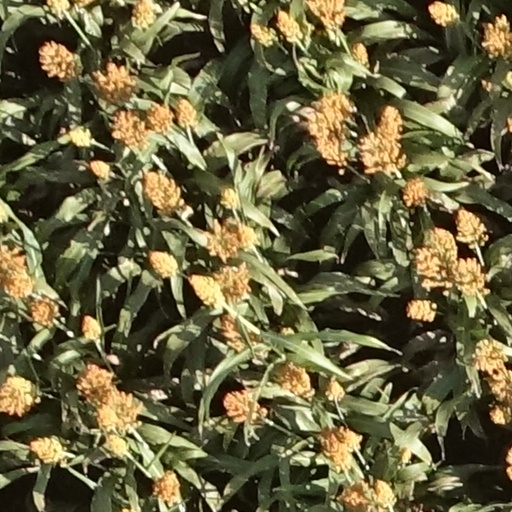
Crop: sorghum